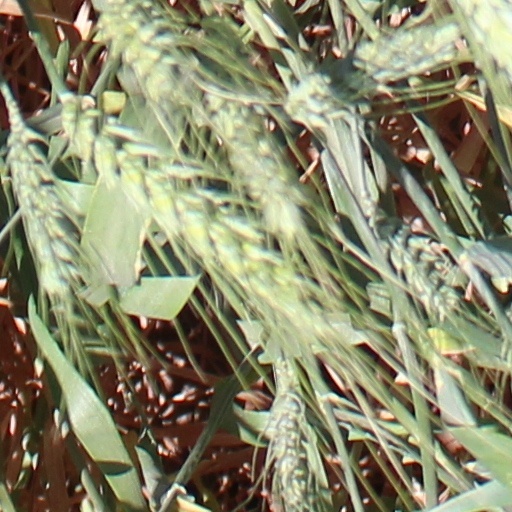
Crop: wheat